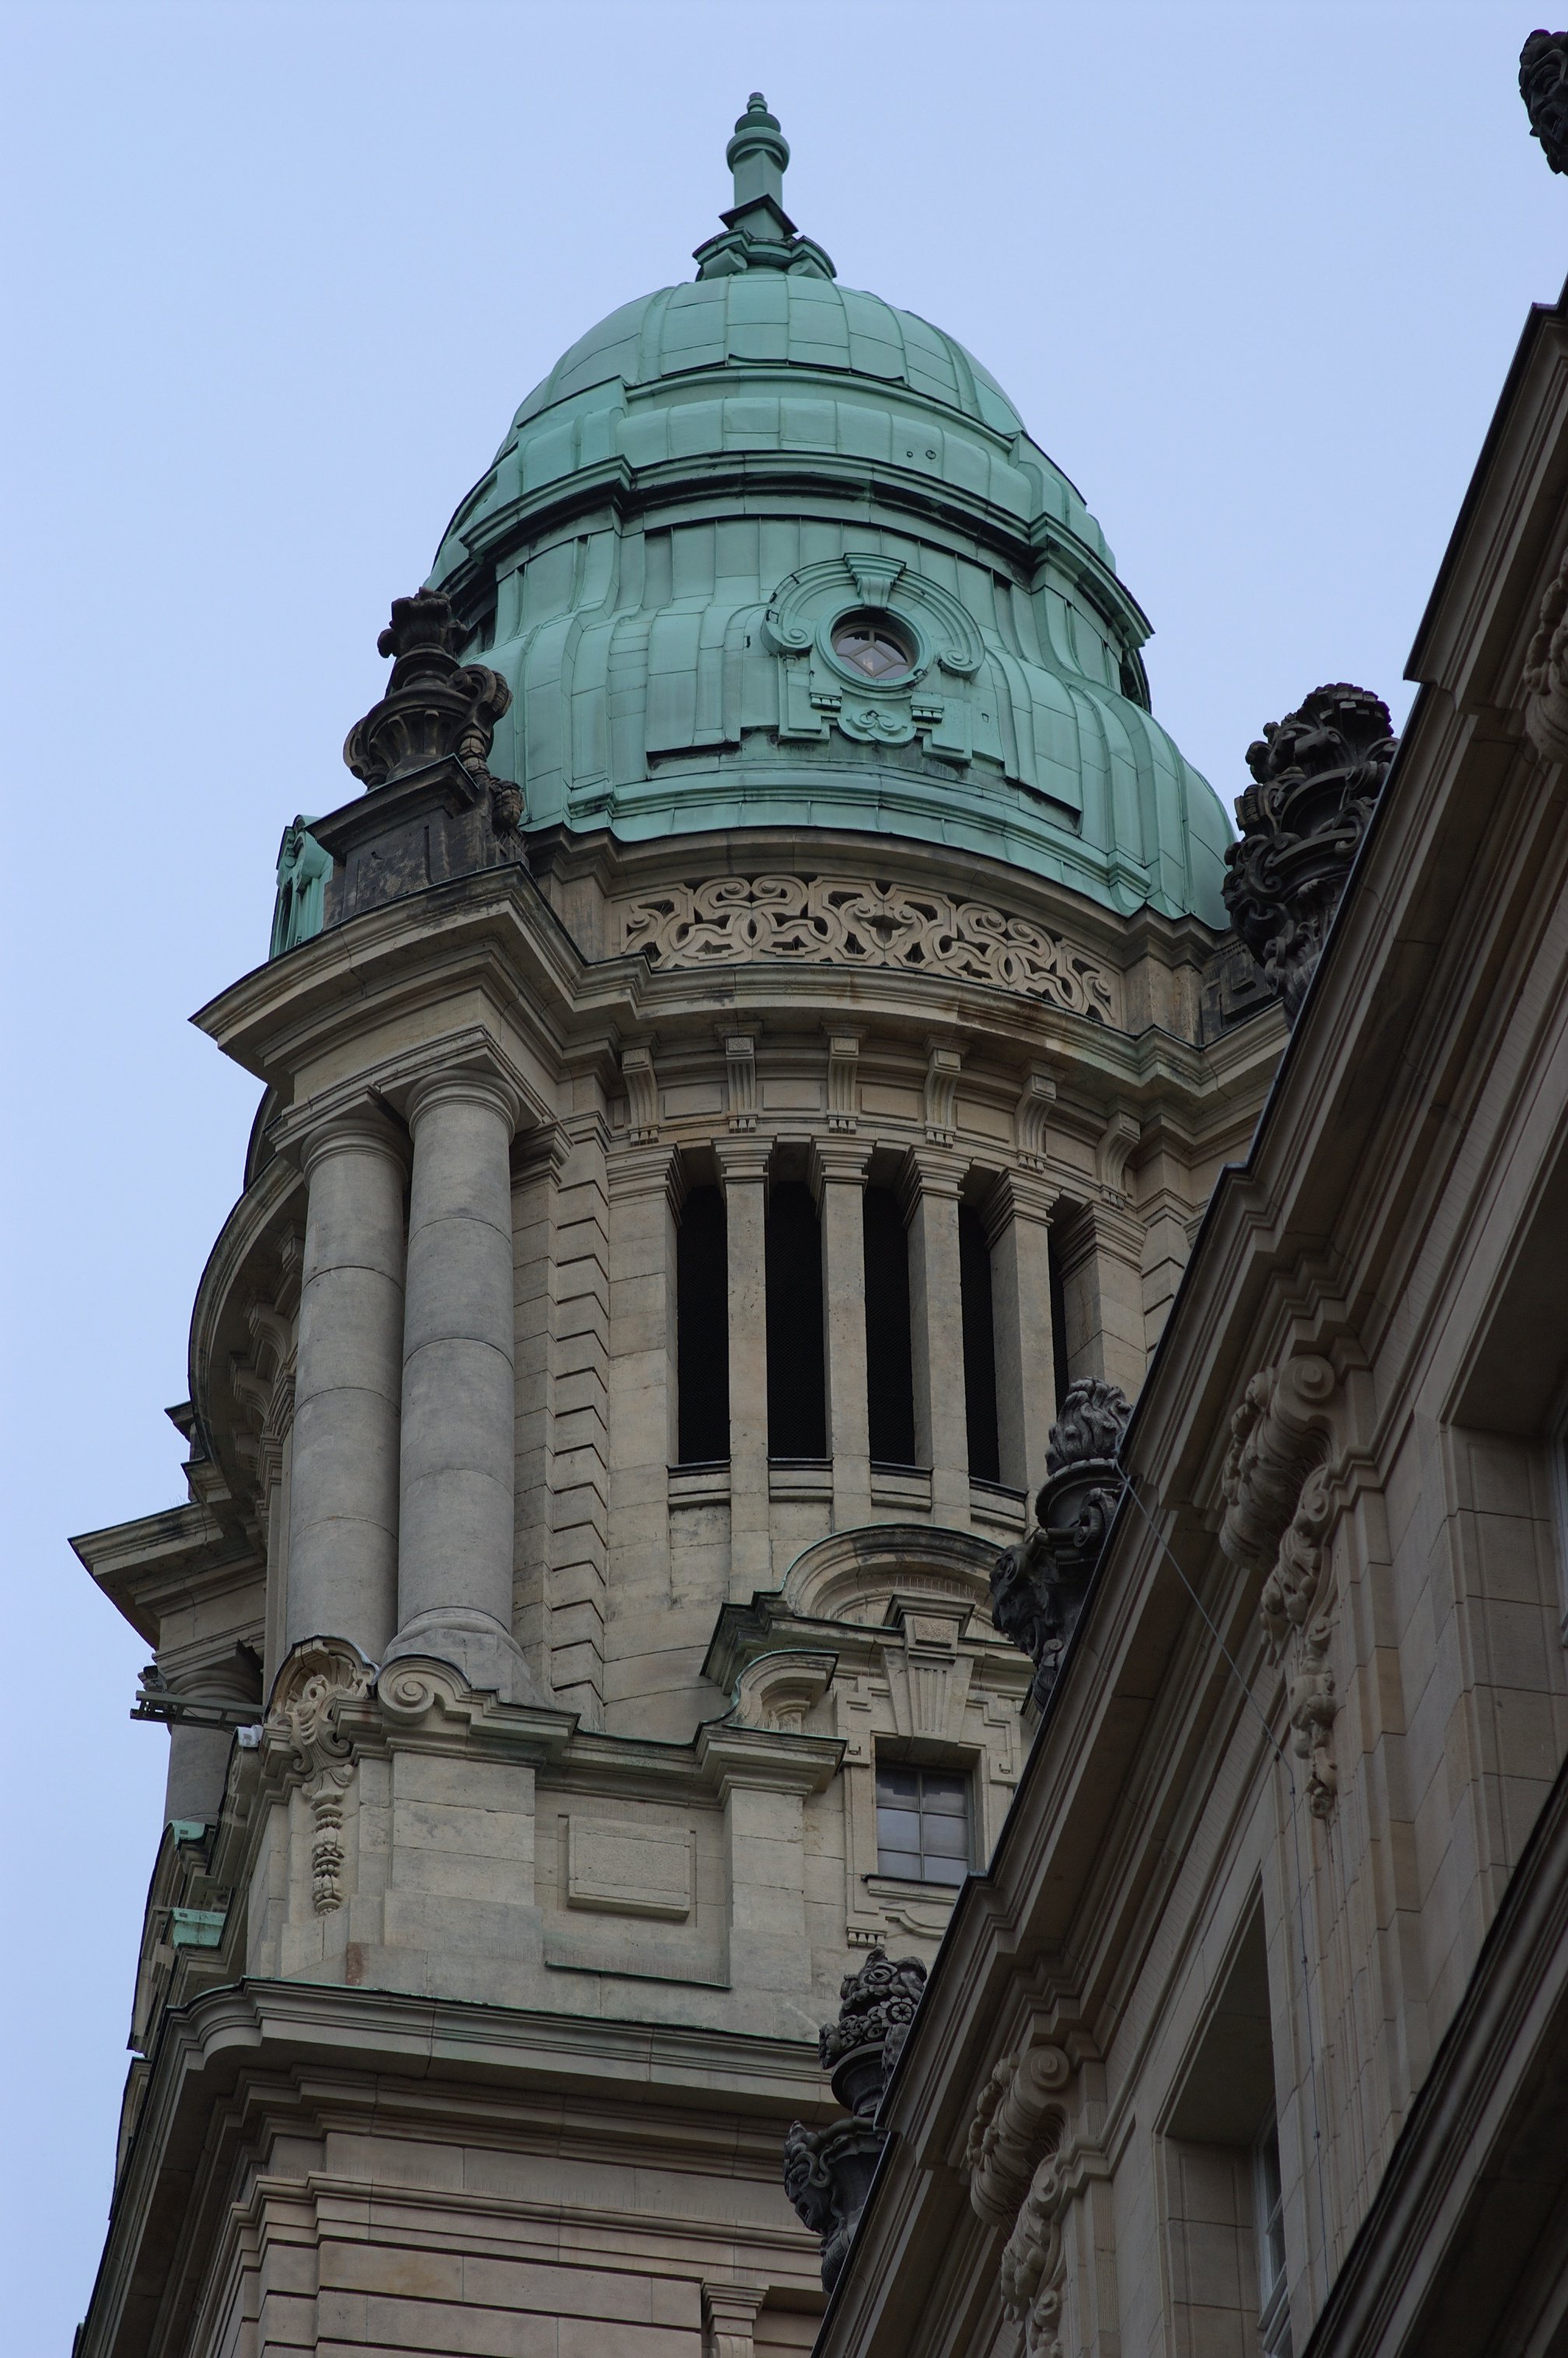
architecture, building, monument, statue, tower, landmark, facade, church, cathedral, place of worship, rawtherapee, germany, deutschland, berlin, walimex, samyang, pentax, 85mm, dome, 2010, lenstagged, steffenzahn, guessedberlin, k100d, justpentax, iamflickr, 85mmf14, walimex85mm, walimexpro8514if, gwbjudith74